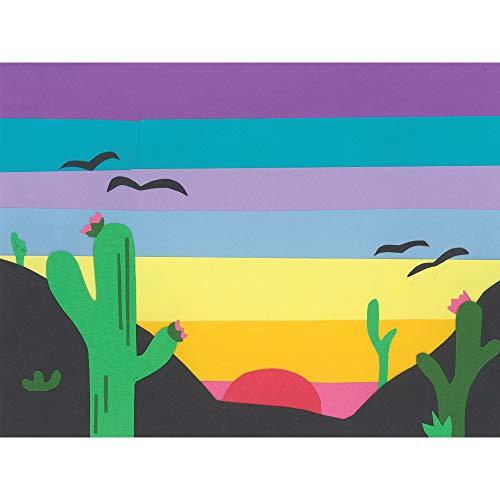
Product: Pacon Tru-Ray Construction Paper, 18-Inches by 24-Inches, 50-Count, Red (103094)
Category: Arts, Crafts & Sewing | Crafting | Paper & Paper Crafts | Paper | Construction Paper
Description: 50-pack of Red paper, 18-inch by 24-inch sheets.
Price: $8.29
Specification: ASIN:B00008XPBS|ShippingWeight:3.65pounds|DomesticShipping:ItemcanbeshippedwithinU.S.|InternationalShipping:Thisitemisnoteligibleforinternationalshipping.LearnMore|DateFirstAvailable:March22,2003